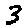
Label: 3